Environmental protection

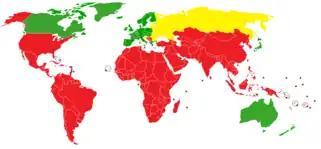

Many of the earth's resources are especially vulnerable because they are influenced by human impacts across different countries. As a result of this, many attempts are made by countries to develop agreements that are signed by multiple governments to prevent damage or manage the impacts of human activity on natural resources. This can include agreements that impact factors such as climate, oceans, rivers and air pollution. These international environmental agreements are sometimes legally binding documents that have legal implications when they are not followed and, at other times, are more agreements in principle or are for use as codes of conduct. These agreements have a long history with some multinational agreements being in place from as early as 1910 in Europe, America and Africa.